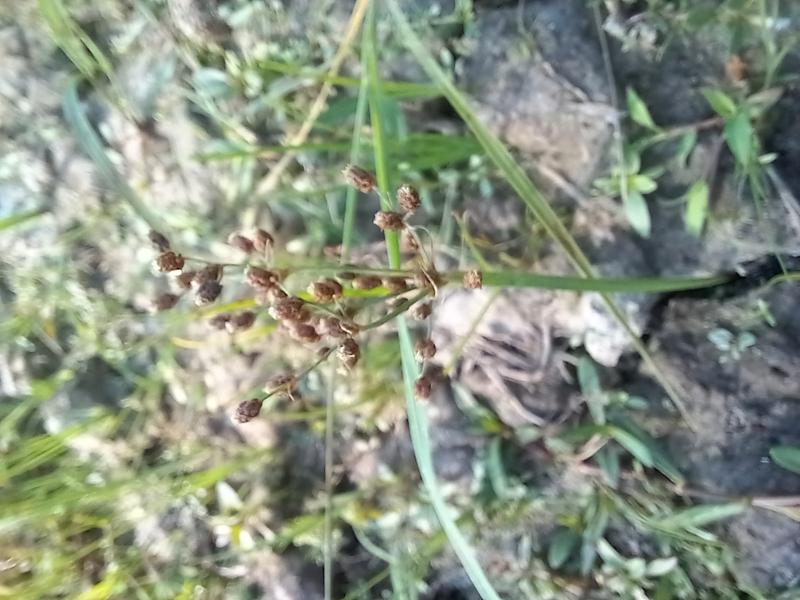
Weed species: Fimbristylis littoralis